Shower (film)

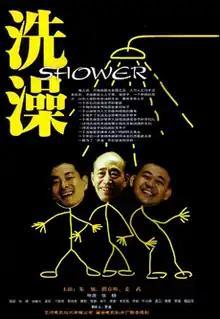
Theatrical release poster

Shower is a 1999 Chinese comedy-drama film directed by Zhang Yang and starring Zhu Xu, Pu Cunxin and Jiang Wu. It premiered at the Toronto International Film Festival on 14 September 1999 and won the FIPRESCI Prize. Though only the second directorial work by Zhang and the third production of Imar Film, "Shower" was selected for numerous film festivals, including San Sebastian Film Festival, Sundance Film Festival, and Seattle International Film Festival, where it received many awards.